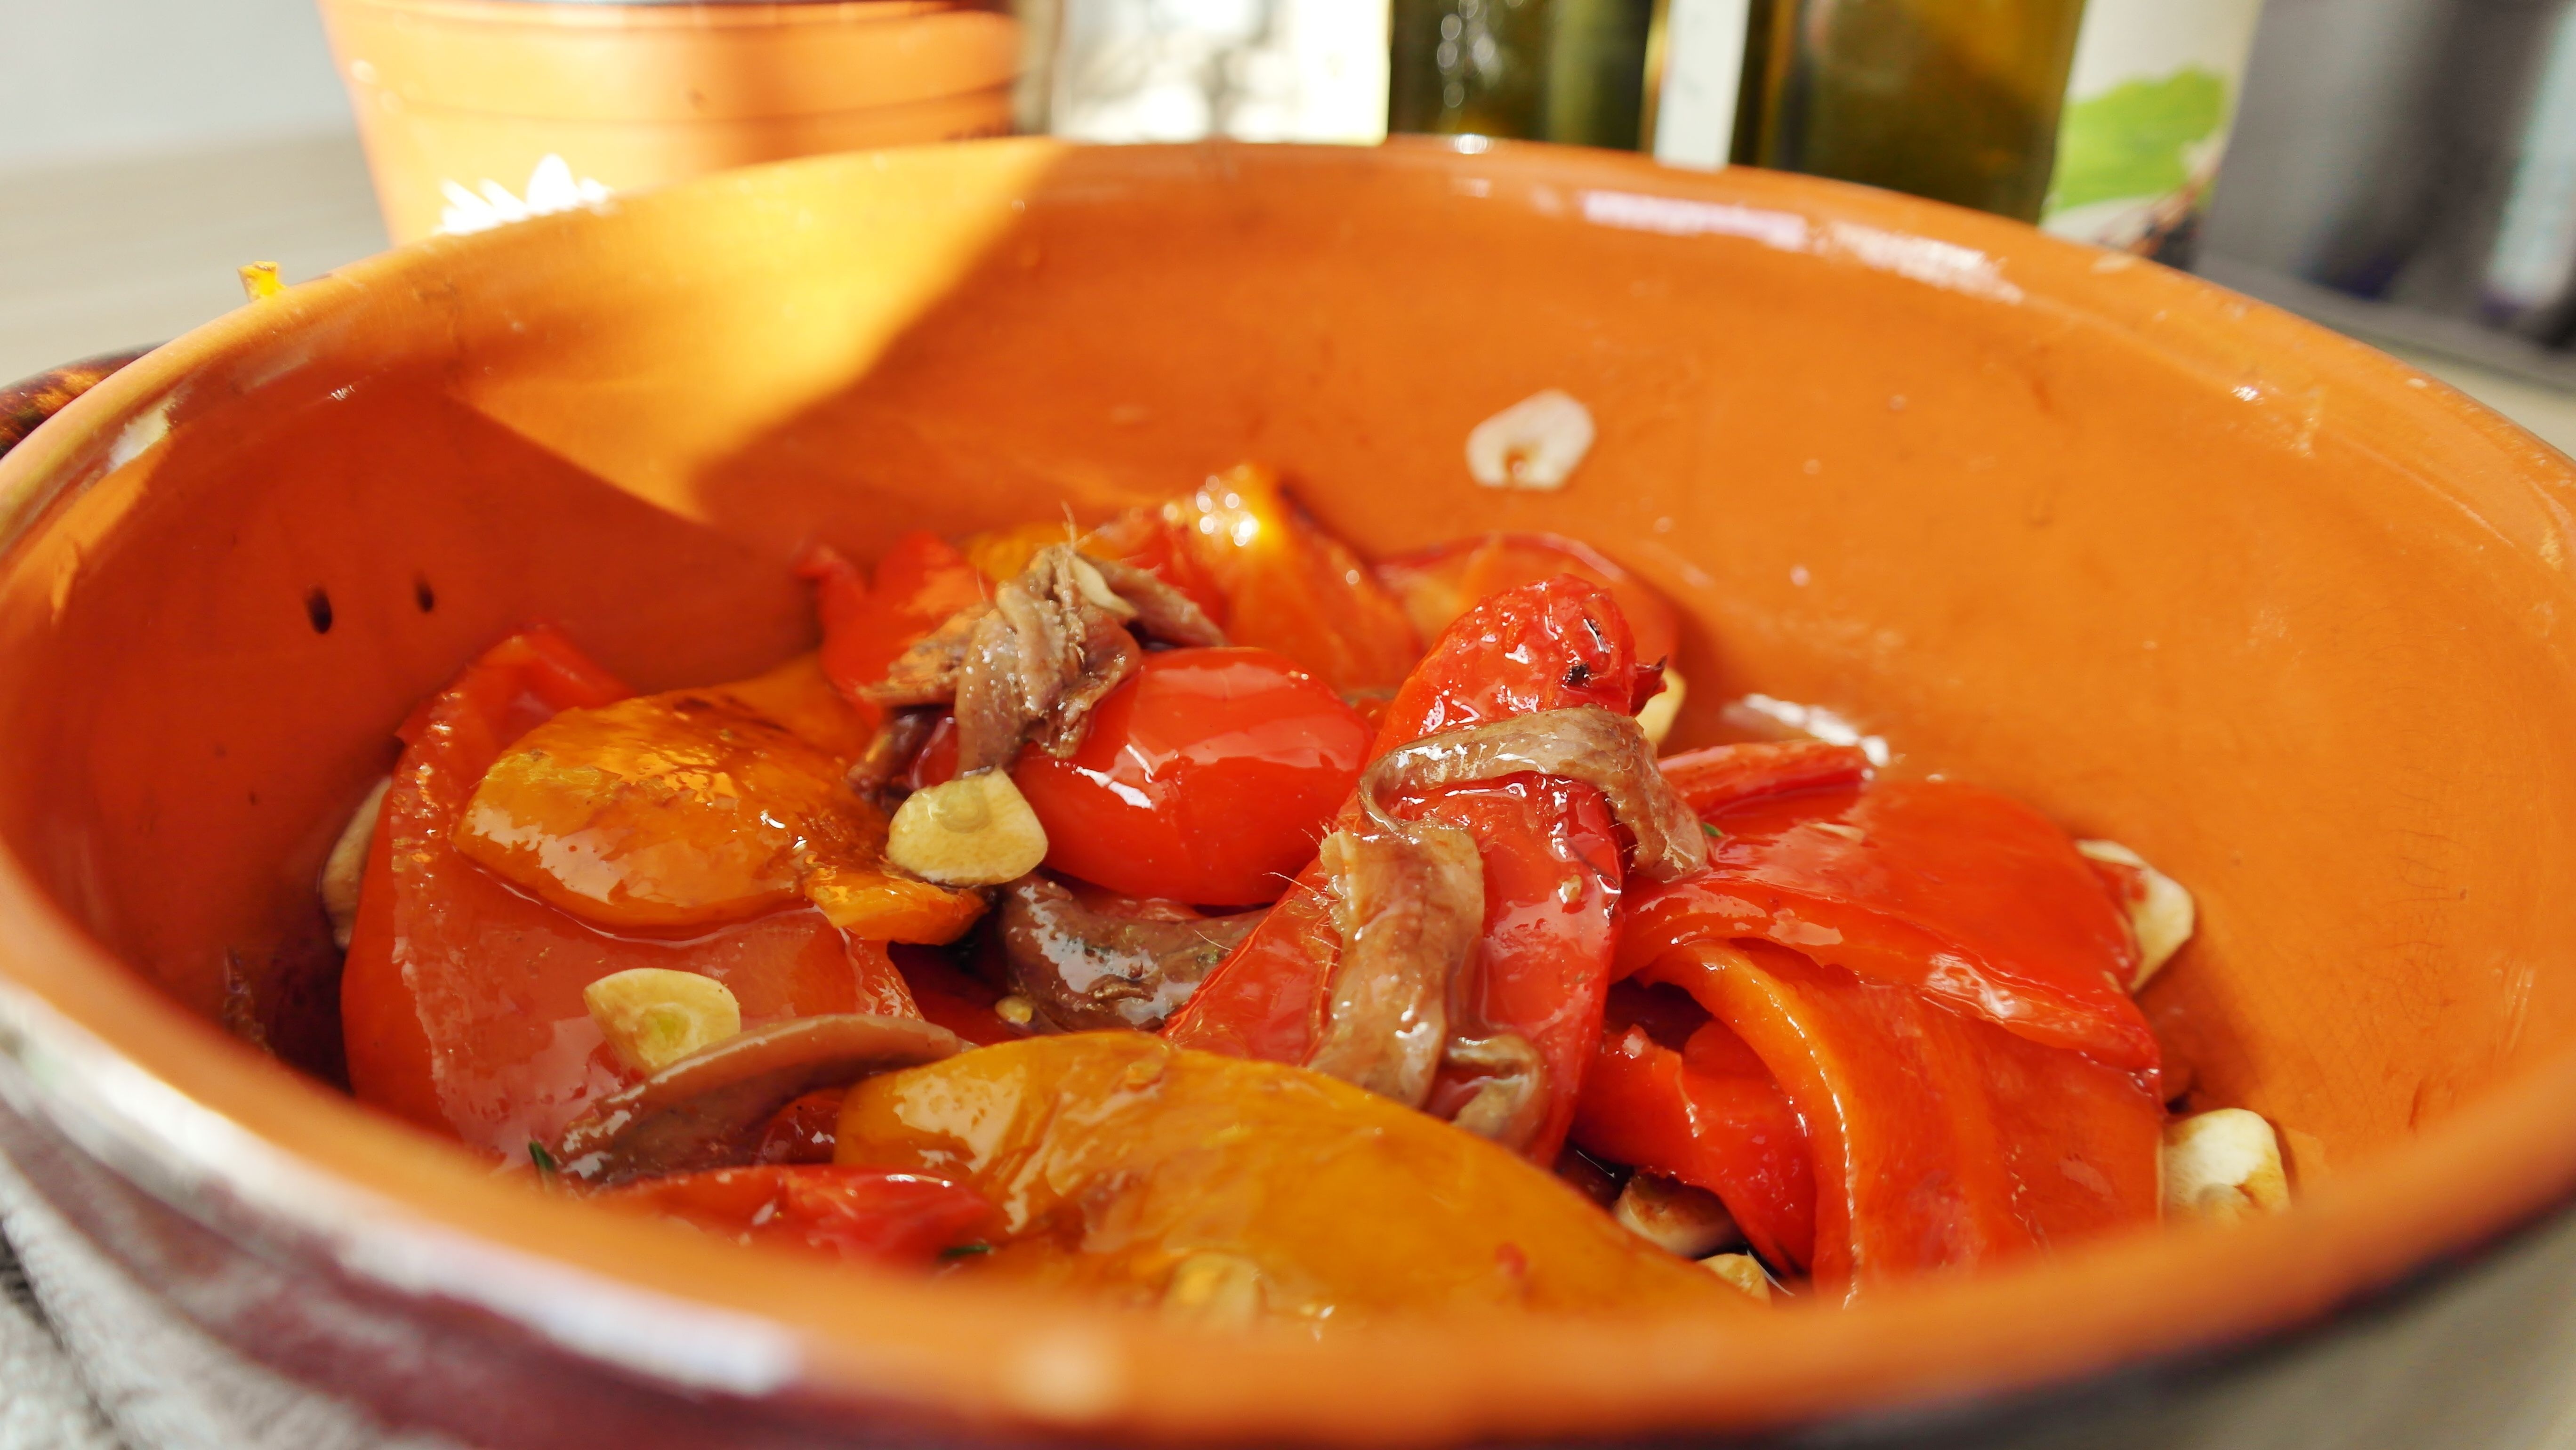
dish, food, red, garlic, produce, vegetable, yellow, eat, cuisine, delicious, soup, stew, oil, starter, vitamins, paprika, grilled, curry, marinated, anchovies, antipasti